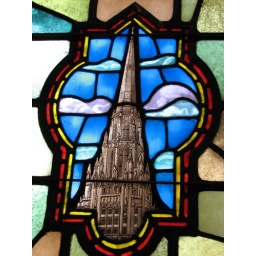
Detail of a window in the Chicago Temple's &amp;quot;Sky Chapel&amp;quot; - this one depicting the building it's in.